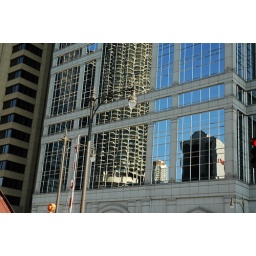
Reflection of Marina City (corn building) on glass windows of 77 West Wacker in Chicago